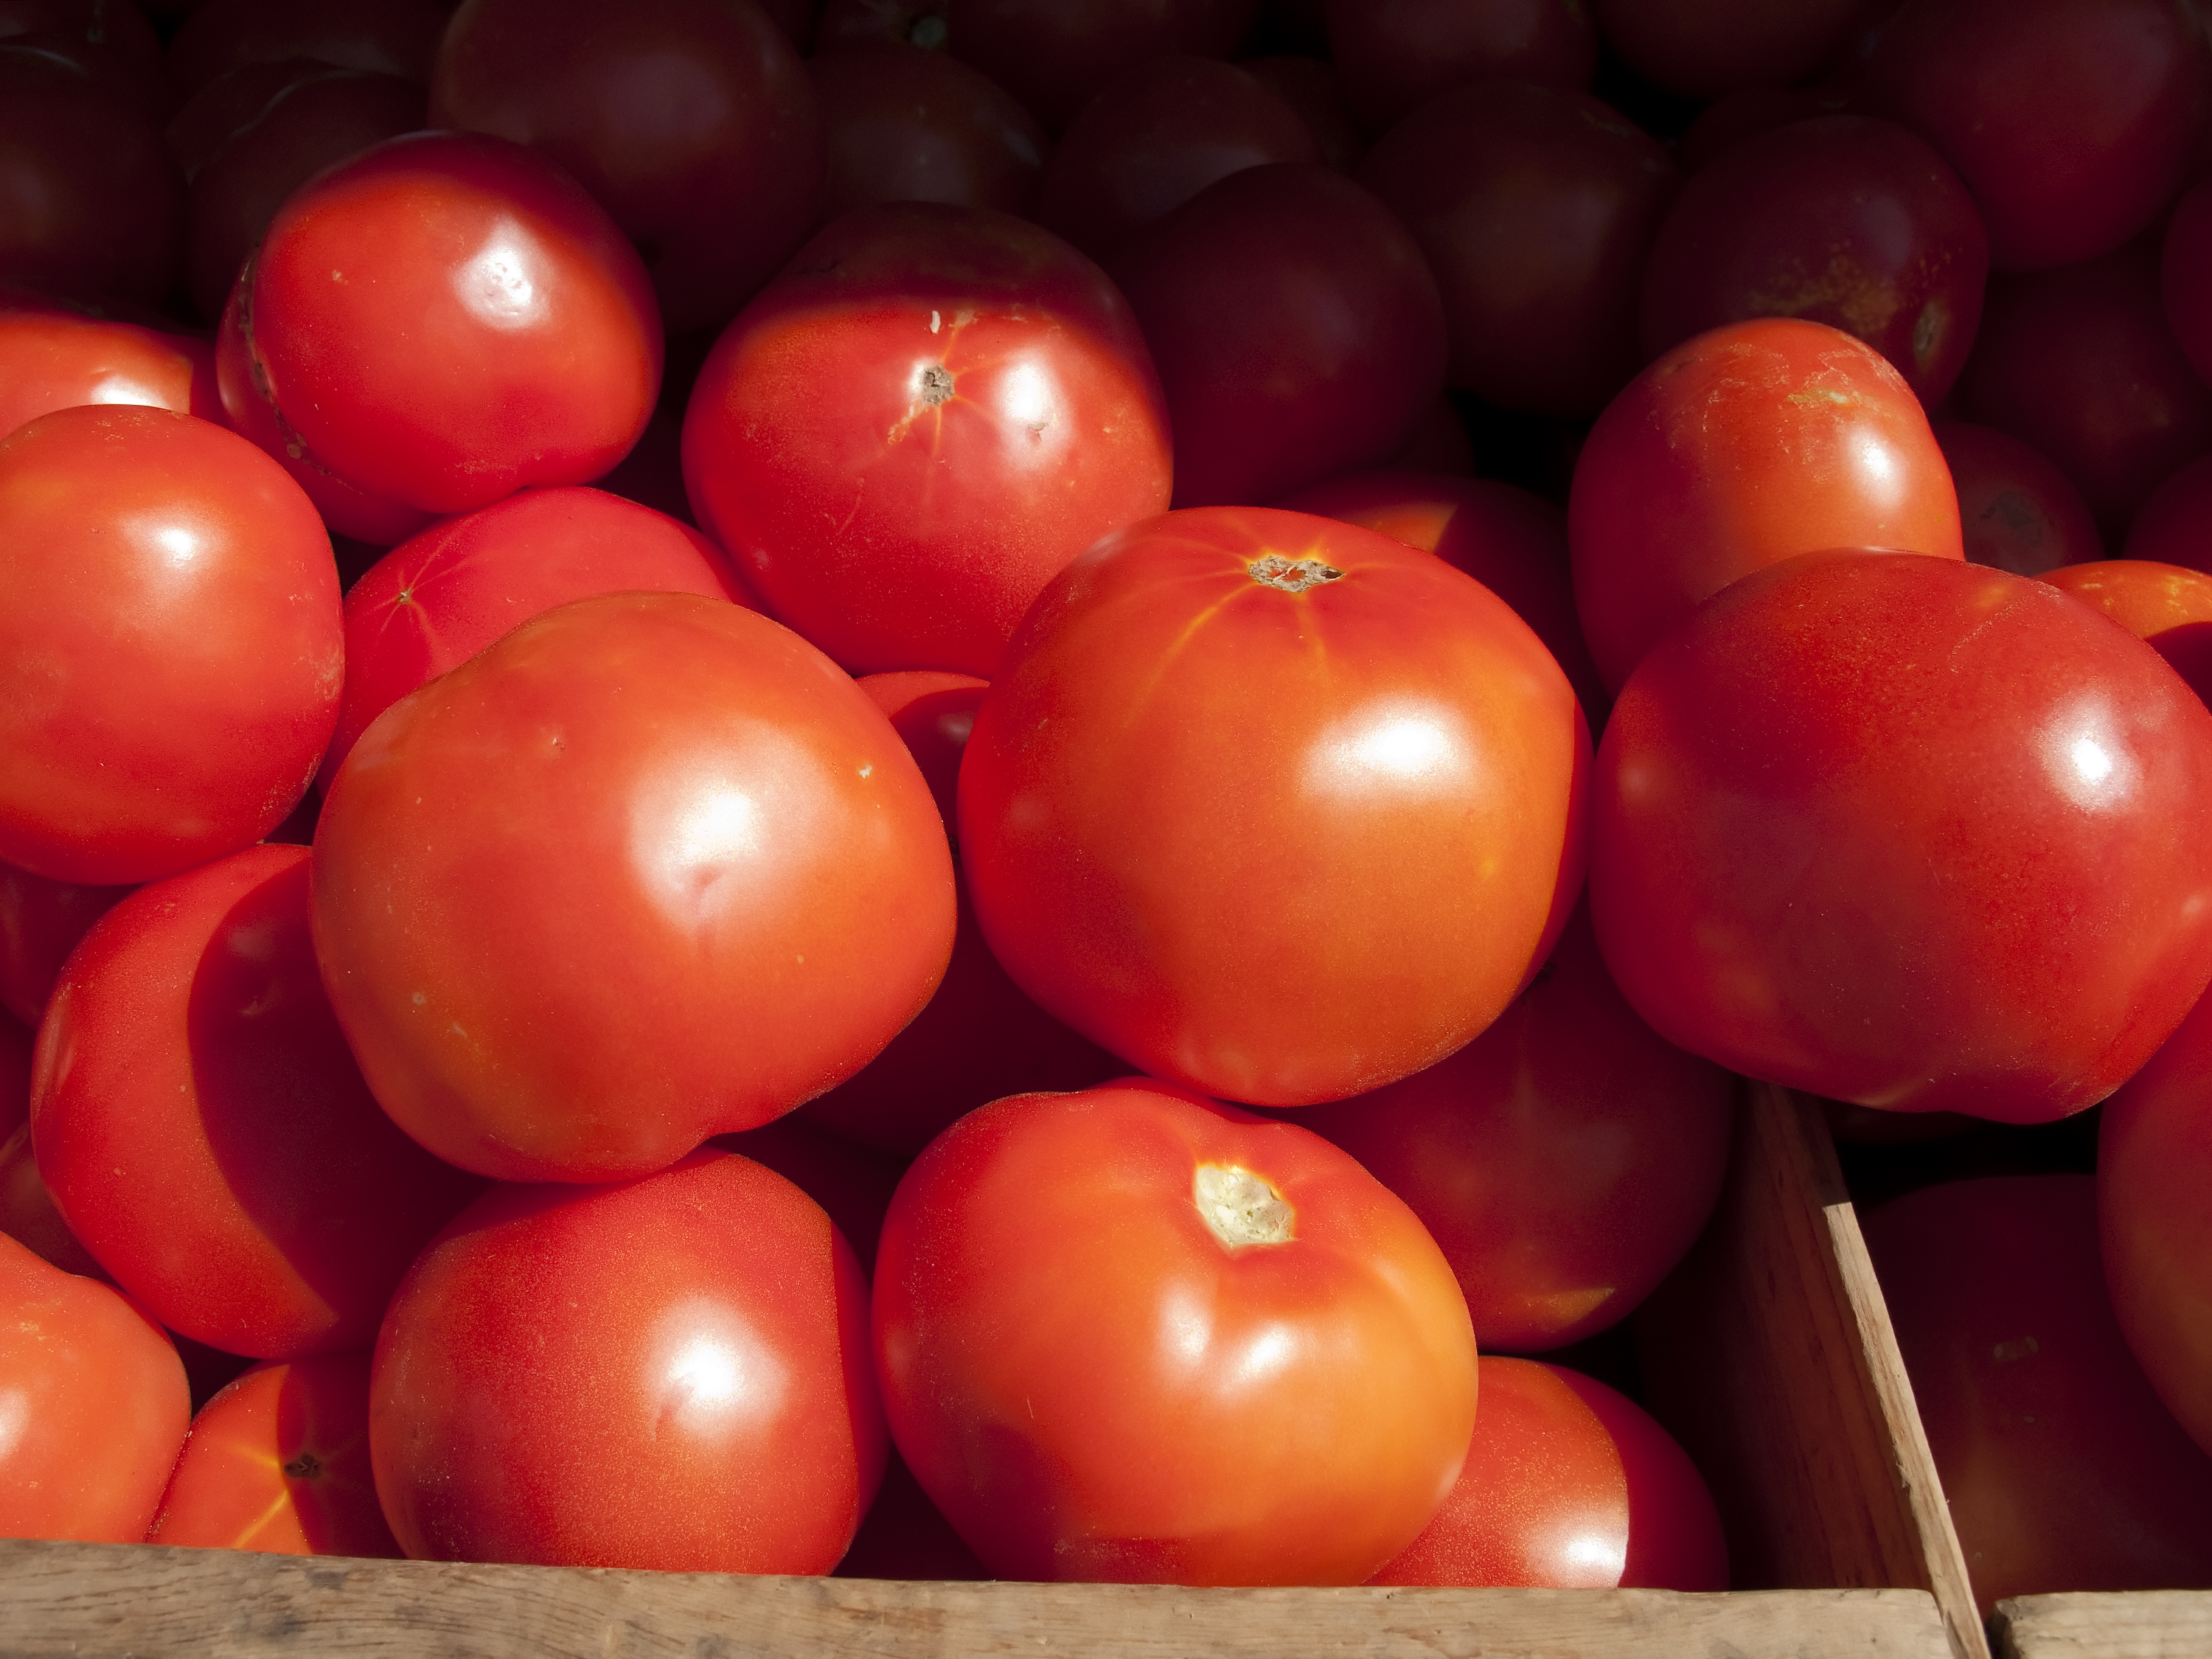
plant, fruit, food, red, produce, vegetable, tomato, farmersmarket, sacramento, californiagrown, flowering plant, plum tomato, land plant, potato and tomato genus